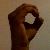
The image shows a hand gesture representing the letter 'O' in Indian Sign Language.